Battle of 'Auja

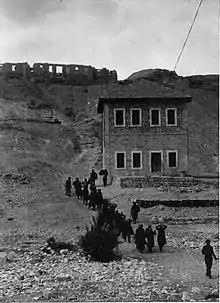
Egyptian soldiers taken prisoner 28 December 1948

Most of the 8th Brigade, supported from the air by Harvard planes and a Beaufighter bomber, then continued to the tell and the village, which they had nearly surrounded. The 82nd Battalion took the tell, while the 89th was stopped by Egyptian aerial bombardment at 07:45, losing two soldiers. They sent a second wave which moved along the Ottoman railway tracks and broke through the defenses, and at the same time, the 82nd Battalion entered the village as well. The Egyptian garrison surrendered at 12:36. In the morning of December 28, the Israeli forces regrouped and set out to clear the area, capturing positions 1 and 2 on the border.